Hybrid picking

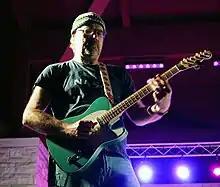
Greg Koch using a hybrid picking style with pick

Players who use hybrid picking generally hold the pick in the traditional grip, between the index finger and thumb. Since this only involves the use of two fingers, it leaves three fingers of the picking hand free, which allows for hybrid picking.